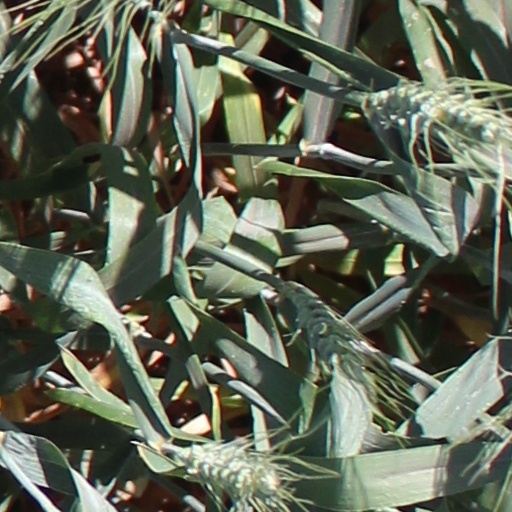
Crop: wheat